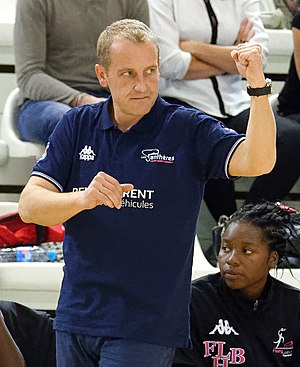
Frédéric Bougeant
Bougeant i 2015
Frédéric Bougeant er en fransk tidligere håndboldspiller og nuværende håndboldtræner. Han har siden 2016 været landstræner for Senegals kvindehåndboldlandshold. Han vundet adskillige titler, med alle de hold han der trænet gennem tiden. Han seneste cheftræner for klubhold var i franske Nantes Atlantique Handball, hvor han var træner i et halvt år.